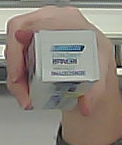
Product: sensodyne_toothpaste